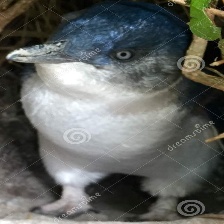
Species: FAIRY PENGUIN
Scientific name: EUDYPTULA MINOR
ImageNet parent category: king_penguin